Josh Drinkwater

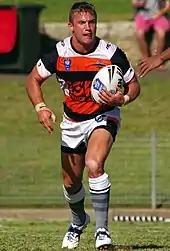
Drinkwater playing for the West Tigers in 2015

On 5 November 2014, he signed a two-year contract with the Wests Tigers, commencing in 2015.